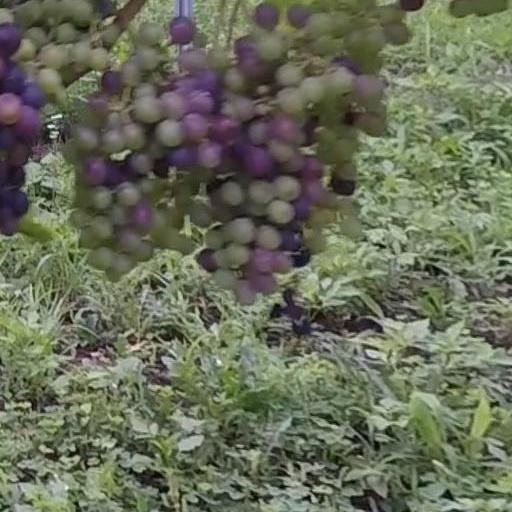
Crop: grape